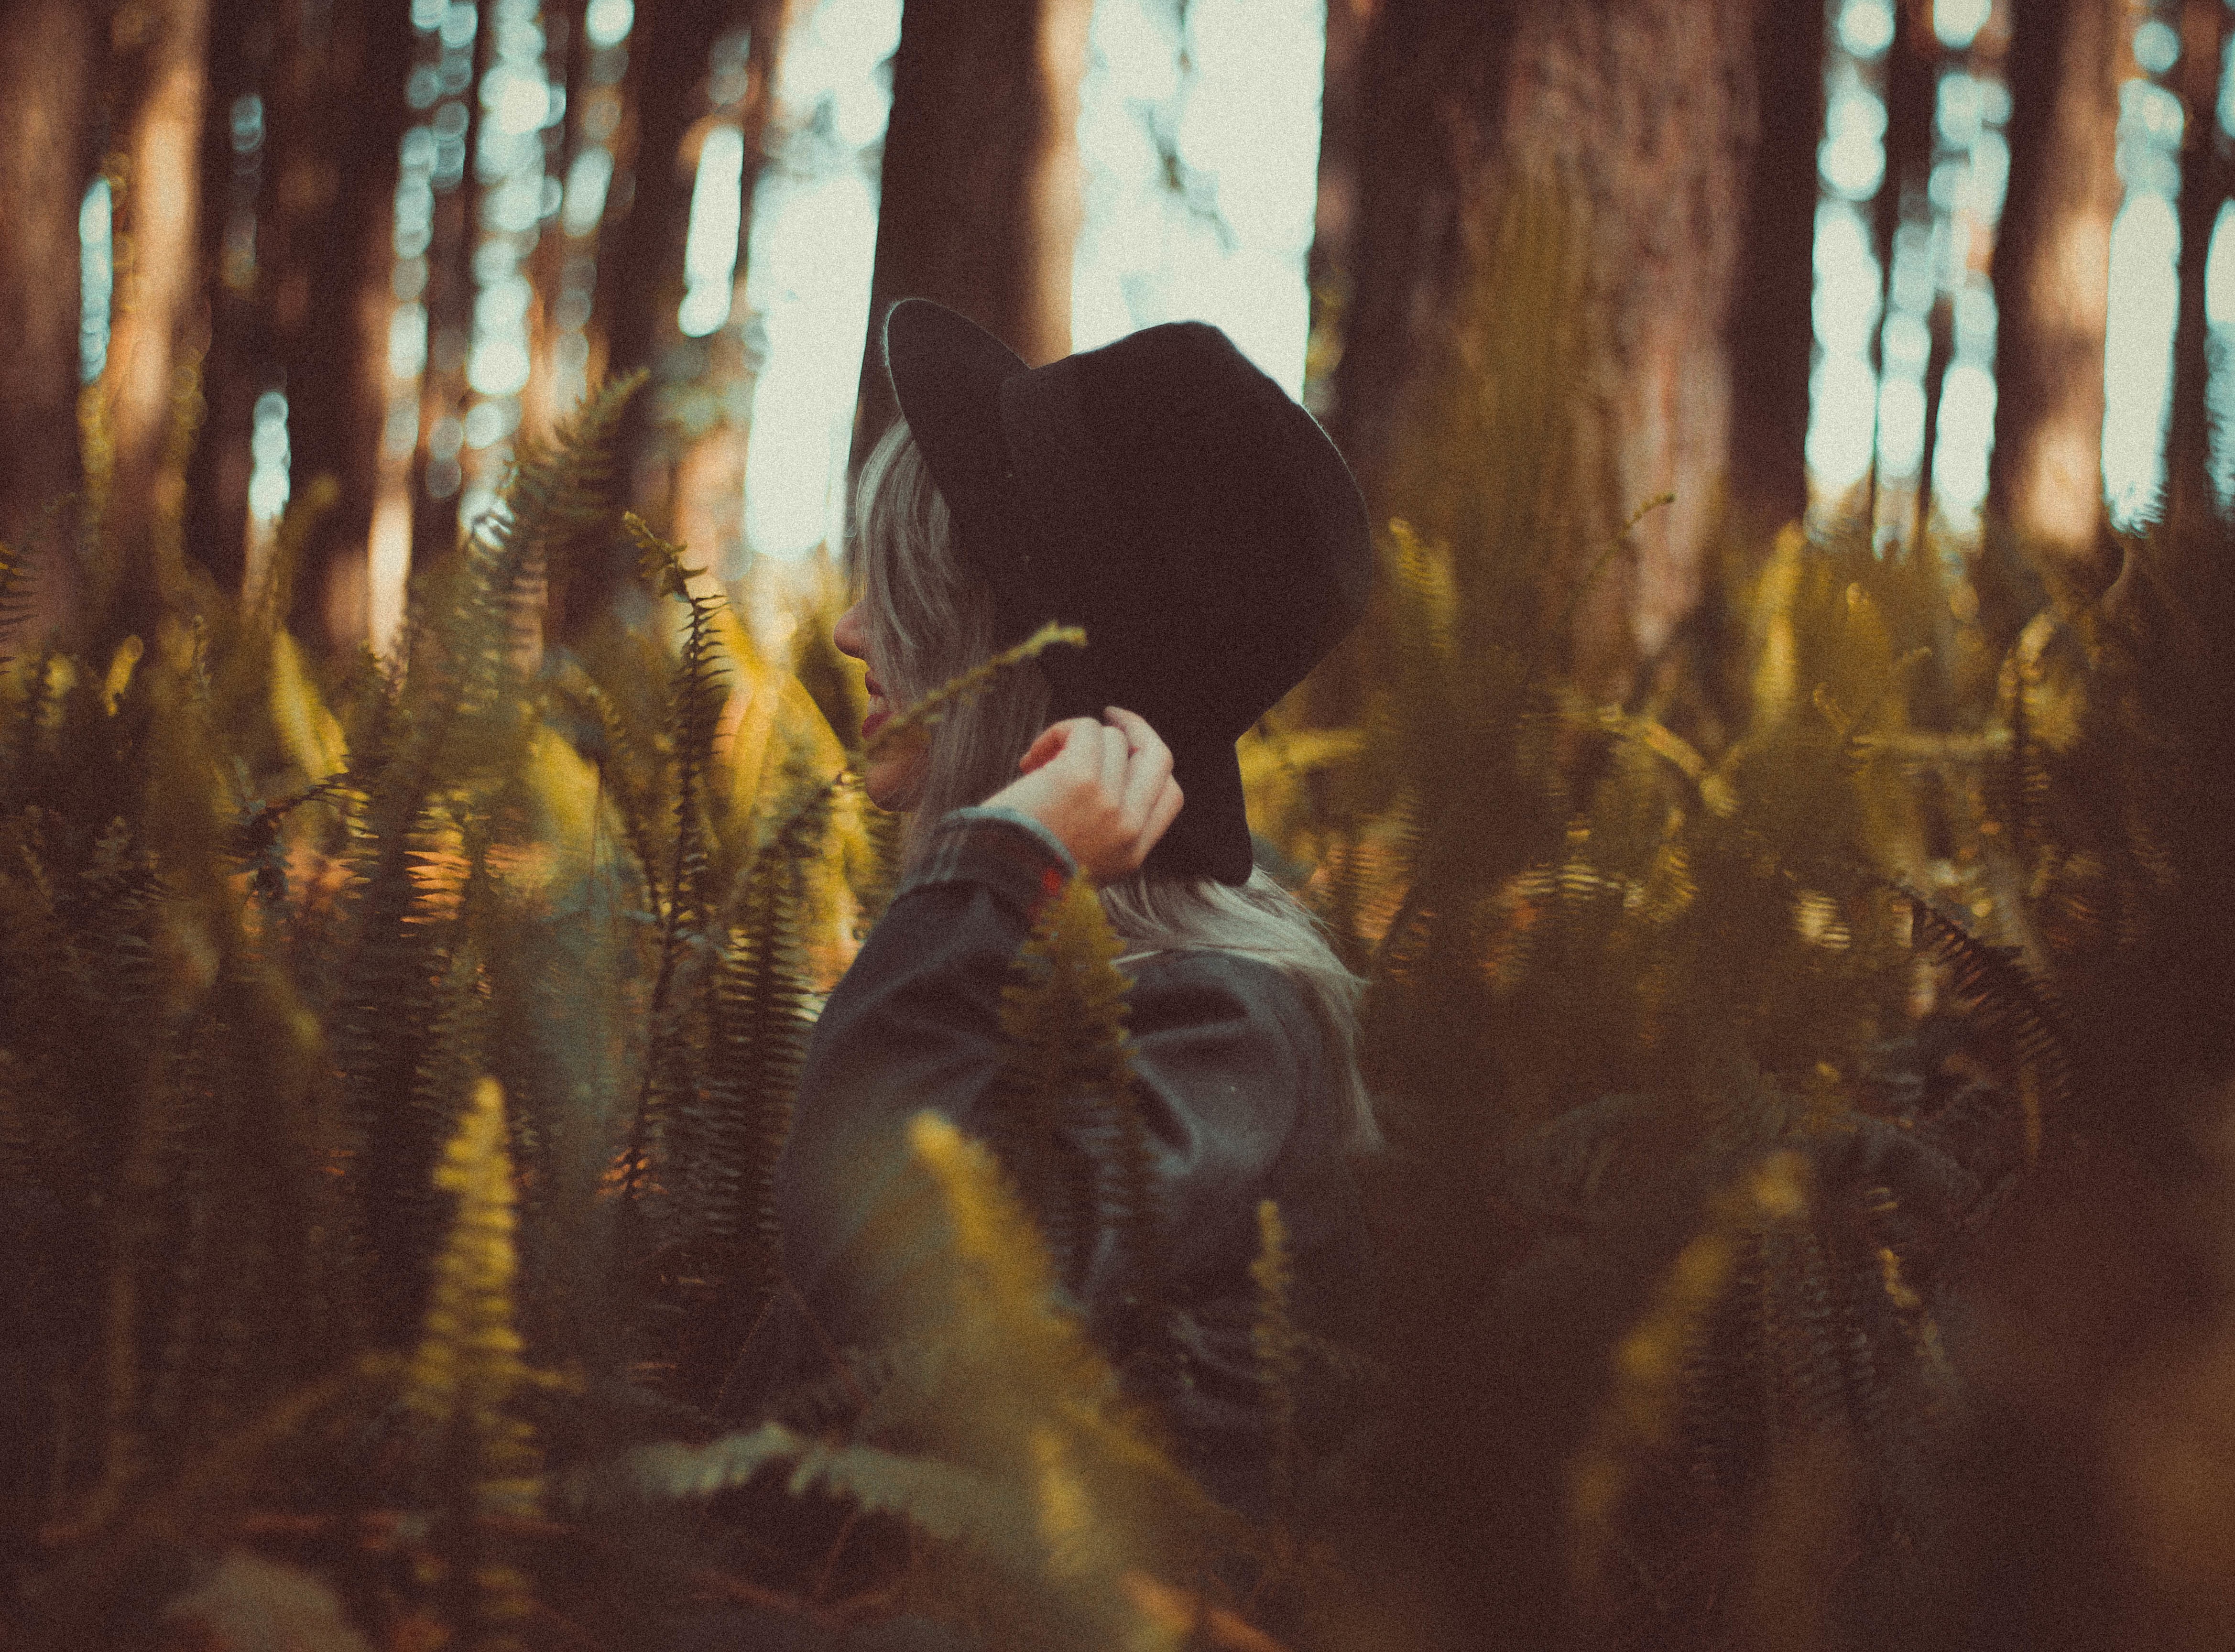
tree, forest, woman, sunlight, morning, autumn, hat, lady, habitat, screenshot, computer wallpaper